Devil's gardens

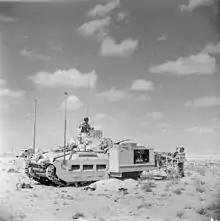
A Matilda scorpion tank equipped for mine clearing.

During the 'break-in' phase of the British attack, the commander of the Eighth Army, Lieutenant General Bernard Montgomery, planned for engineers supporting the infantry brigades of the 2nd New Zealand Division to clear lanes through the minefields, along which attacking formations would pass into the Axis positions. Engineers using hand tools were supplemented by Scorpion tanks equipped with rotating flails to explode anti-tank mines. The Scorpions did not work well and manual clearing had to be employed, which would have been more difficult, had the minefields been sown with more anti-personnel mines.